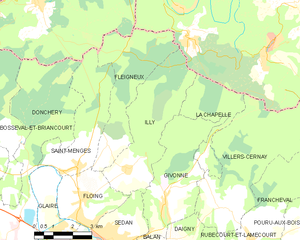
Carte des communes françaises: Illy